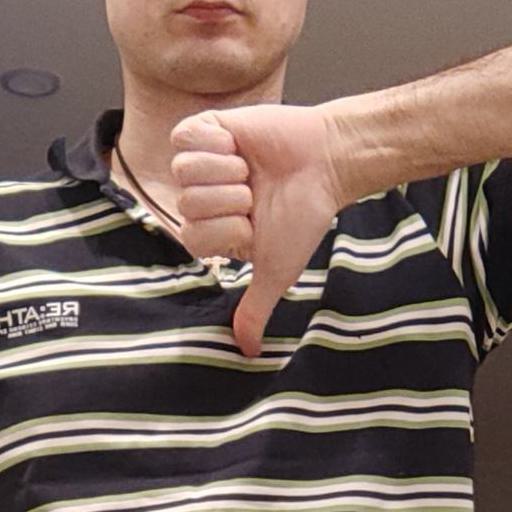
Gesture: dislike